Bakong

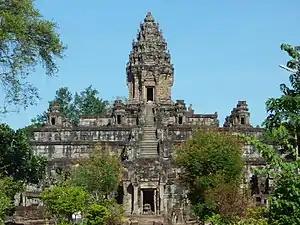

Bakong is the first Khmer temple mountain of sandstone constructed by rulers of the Khmer Empire at Angkor near modern Siem Reap in Cambodia. In the final decades of the 9th century AD, it served as the official state temple of King Indravarman I in the ancient city of Hariharalaya, located in an area that today is called Roluos.